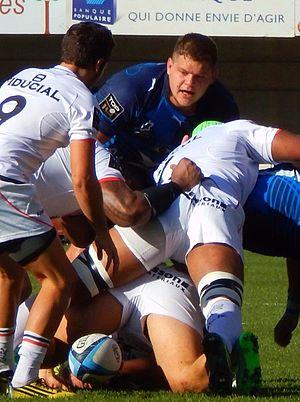
Paul Willemse (Montpellier HR), octobre 2015.
‌‌‌
Paul Willemse, né le 13 novembre 1992 à Pretoria en Afrique du Sud, est un joueur franco-sud-africain et international français de rugby à XV, évoluant au poste de deuxième ligne. Il joue avec le Montpellier Hérault rugby en Top 14.